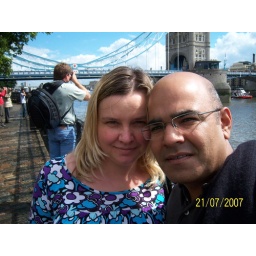
me &amp;amp; market near tower bri on an unusual sunny day in london